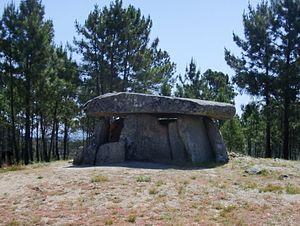
Cette liste non exhaustive recense les principaux sites mégalithiques dans le district de Viseu, au Portugal.
Cet article recense les monuments nationaux du district de Viseu, au Portugal.
Le dolmen da Orca ou Lapa da Orca est un dolmen datant du Néolithique ou du Chalcolithique situé près de la municipalité de Carregal do Sal, dans le district de Viseu, en région Centre.